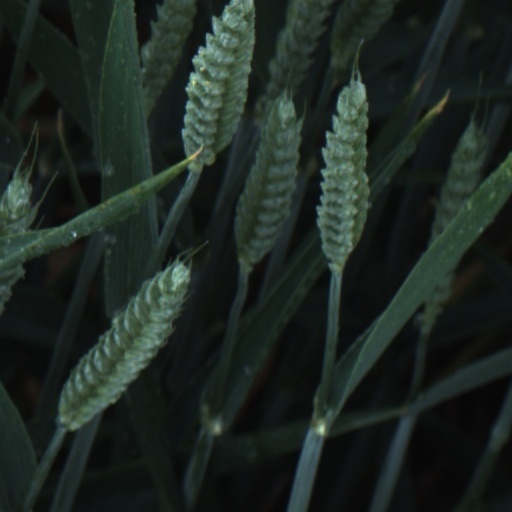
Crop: wheat